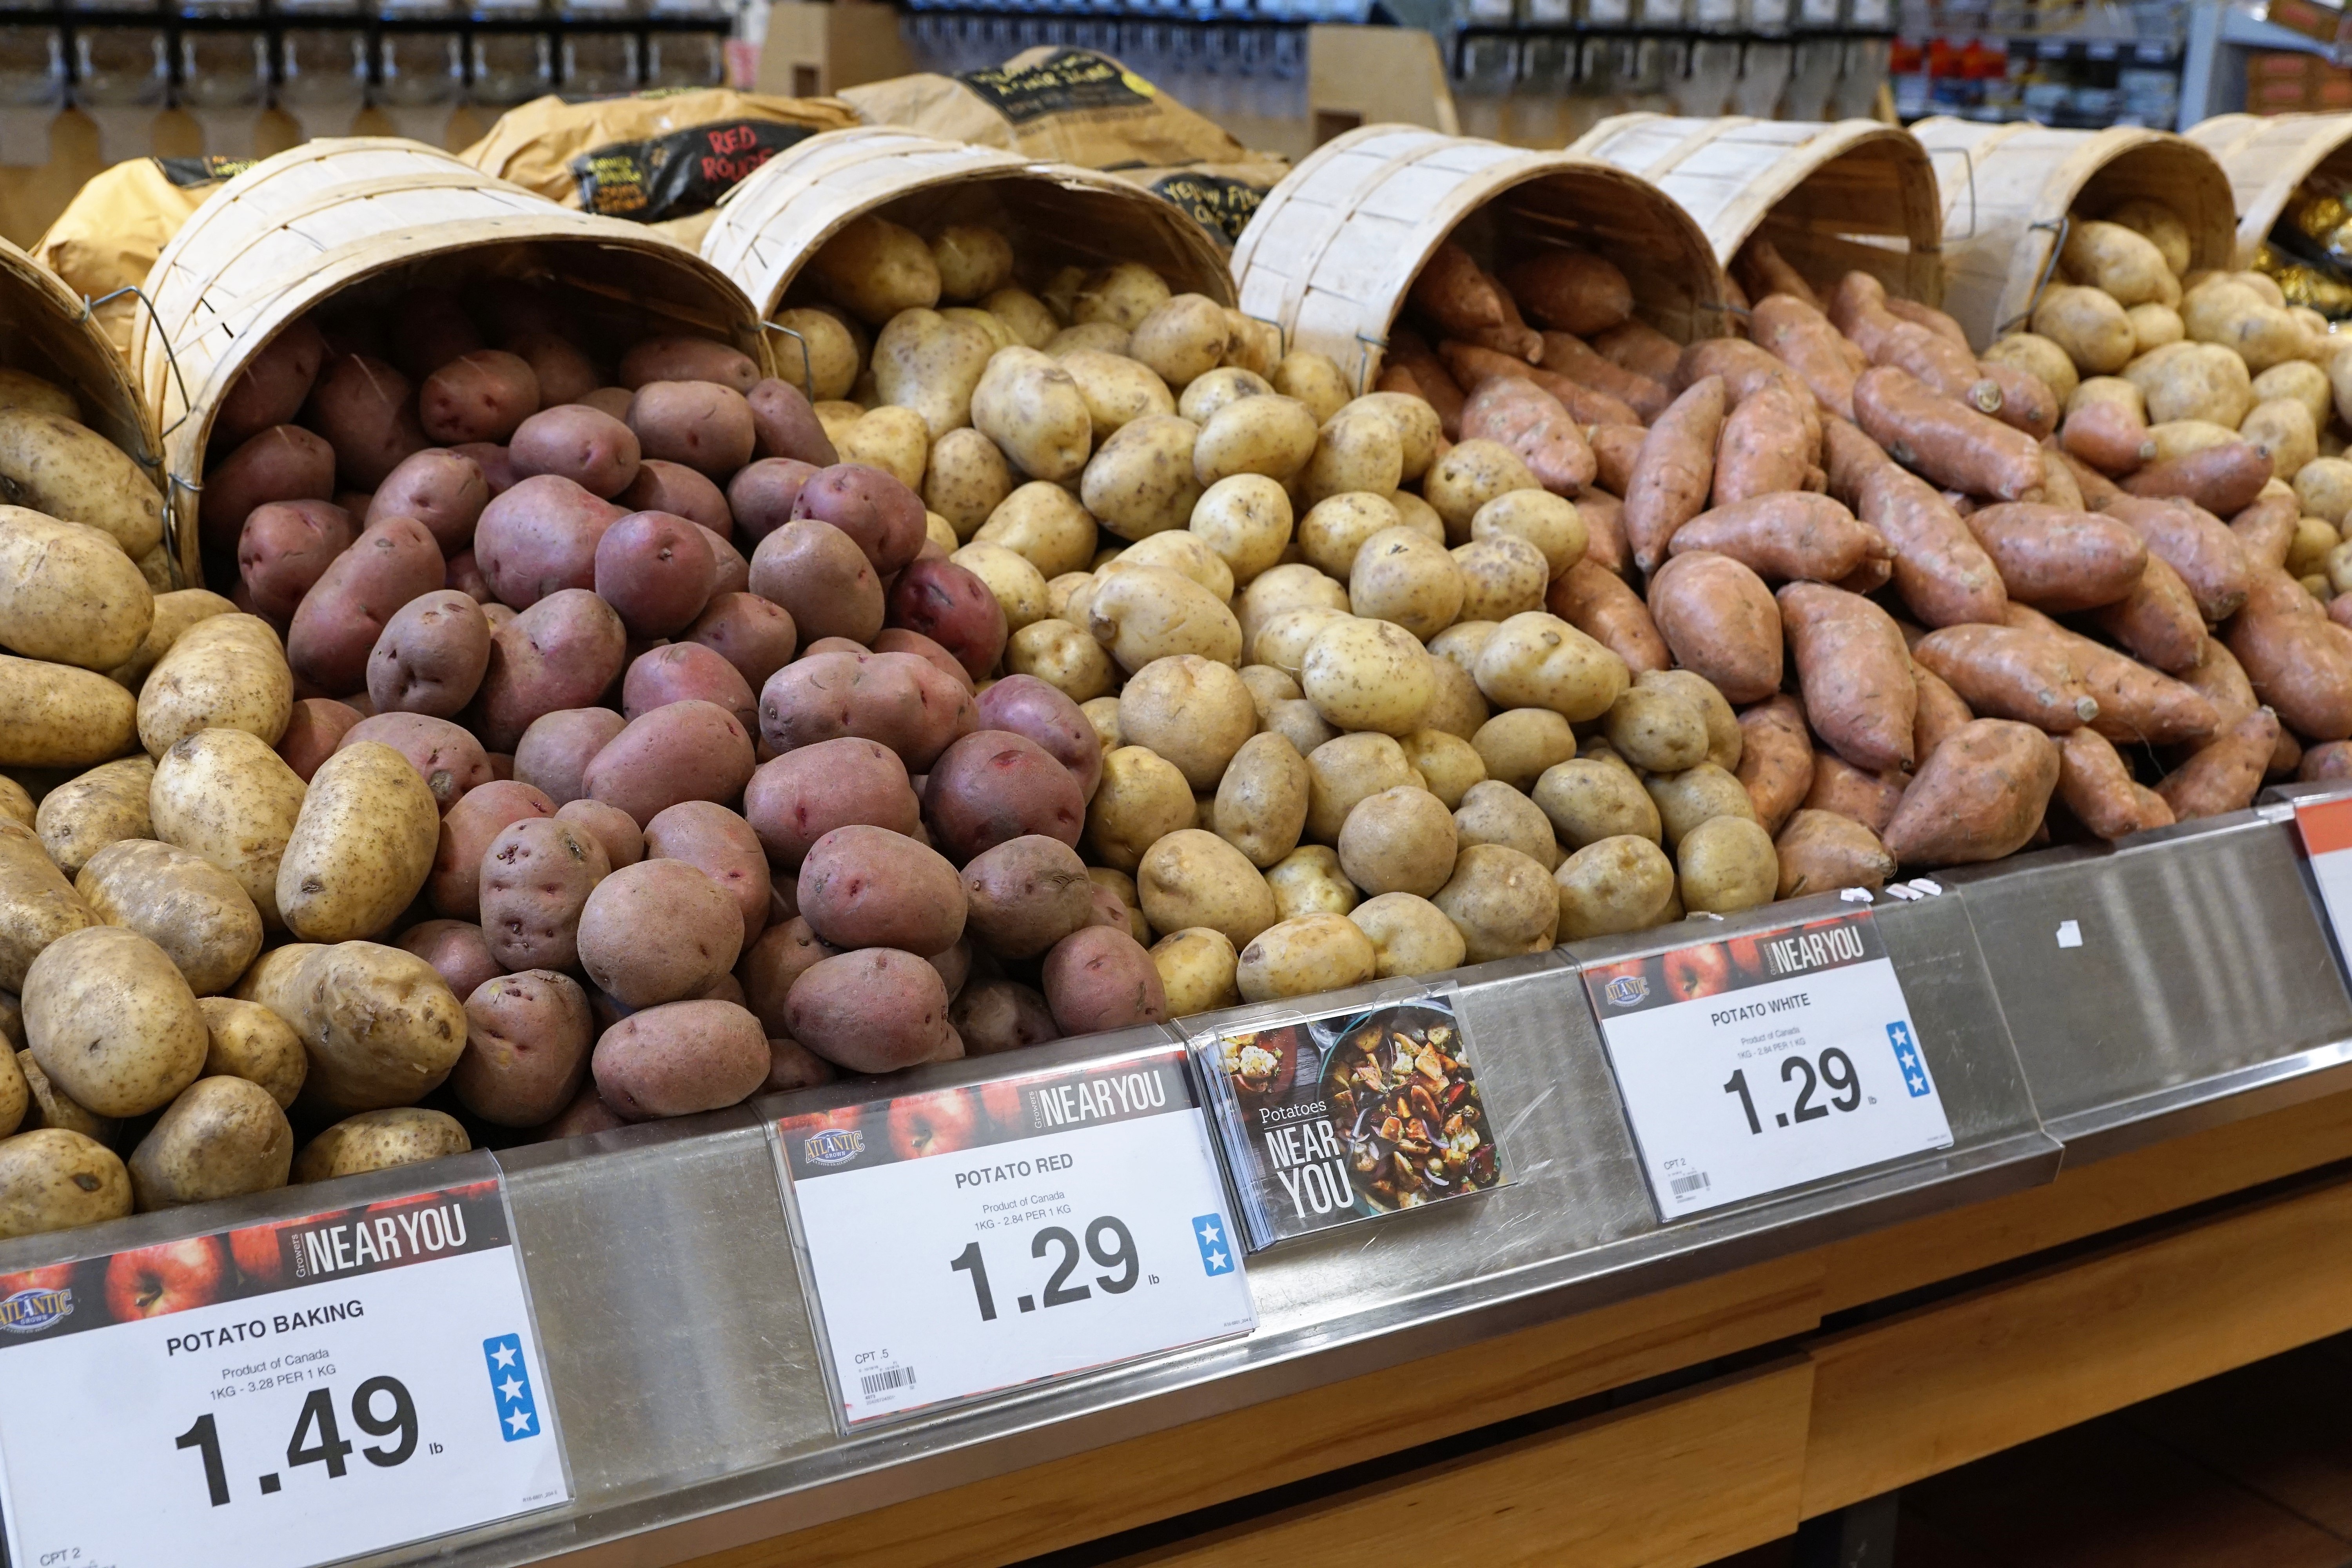
plant, summer, food, green, harvest, produce, vegetable, autumn, recipe, market, yellow, healthy, eat, cook, bake, vitamins, potatoes, flowering plant, local food, land plant